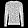
Label: Pullover